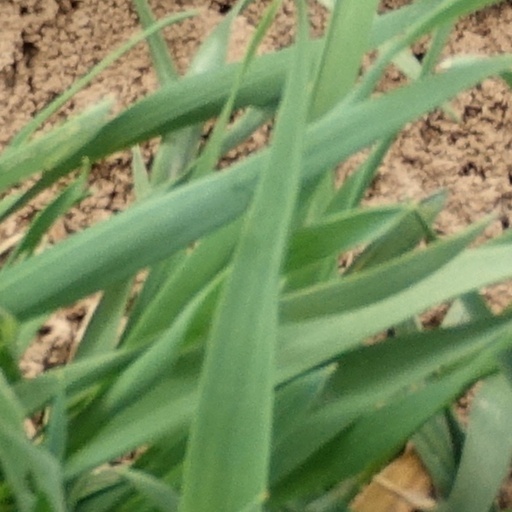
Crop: wheat